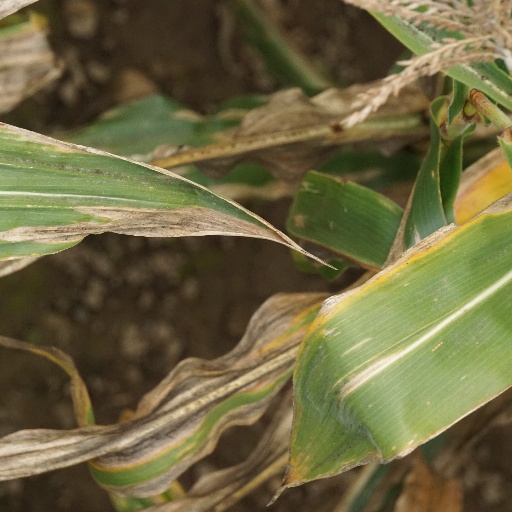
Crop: maize; corn